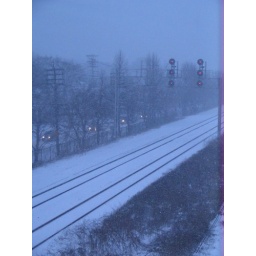
walking bridge in winter